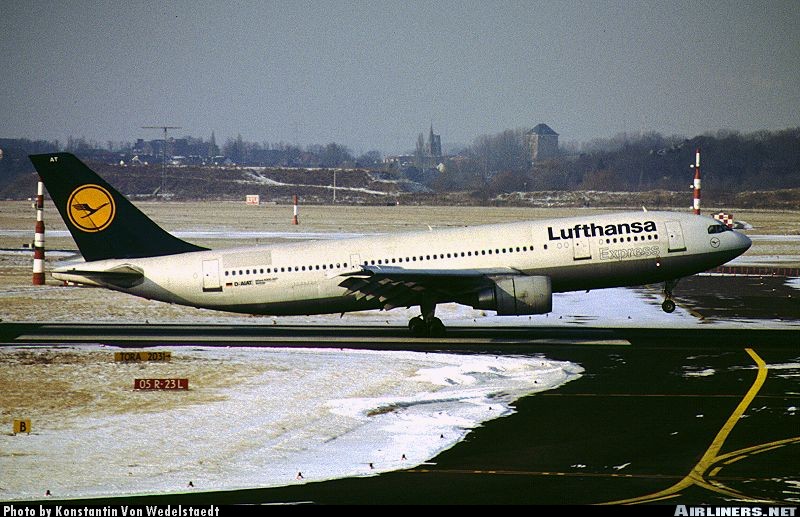
Vehicle type: Planes